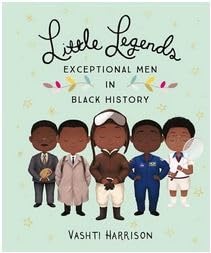
Item Name: Readerlink Little Legends: Exceptional Men In Black History, 1 EA
Product Description:
Value: 1.0
Unit: Count

Price: 10.99